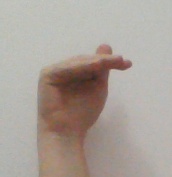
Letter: khaa